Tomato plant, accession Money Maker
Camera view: bottom (45 deg); turntable rotation: 240 degrees
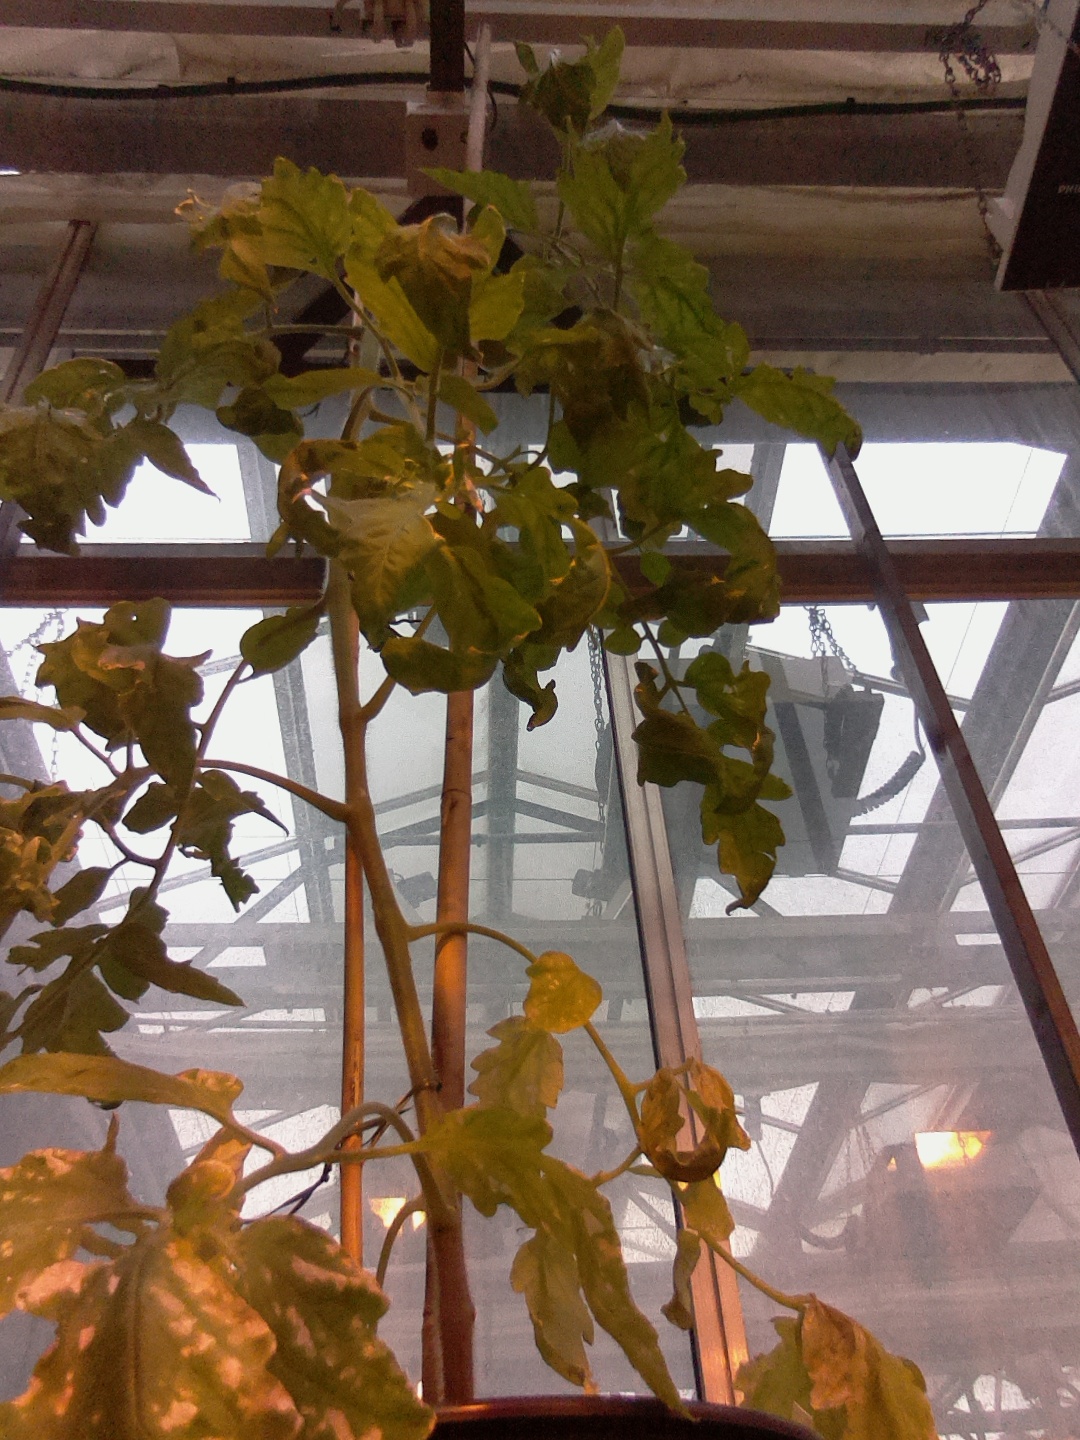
BBCH growth stage 77: 70%-80% of final fruit size